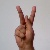
The image shows a hand gesture representing the letter 'K' in Indian Sign Language.